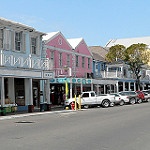
Label: street